Good Vibrations

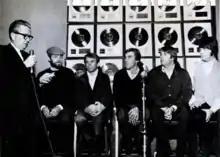
The Beach Boys (with Voyle Gilmore on far left) accepting a gold record certification for "Good Vibrations" at the Capitol Tower (December 1966)

The abstract structure of "Good Vibrations" complicates formal analysis of the next sections. In a typical song structure, the sections following the second refrain might function as a single extended bridge or two distinct bridge sections. Harrison termed it an "episodic digression", arguing that although the first part of the bridge is an unusual but plausible break between the verse and refrain, the second part challenges this interpretation, indicating a structure that evolves independently of standard song forms. Starr similarly describes its structure as unique and without a definitive classification, calling it as distinctive as the rest of the recording. He suggests that "development", a term typically associated with classical music, could best describe its form, which he partitions into sections designated as A, B, C, D, and "variations on B". Covach, using numerical labels in his formal analysis, states that while the song does not conform to conventional pop forms, it broadly follows a pattern in which contrasting material appears after the second chorus.